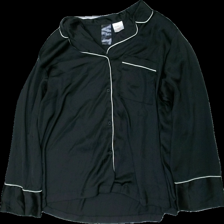
View: front
Type: Pajamas
Category: Ladies
Brand: H&M
Colors: Black, White
Material: 100% polyester
Cut: Regular
Size: L
Season: All
Damage location: top right
Damage 2 location: top center
Price range: 50-100
Recommended usage: Reuse
Description: svart pyjamas skjorta med vita kanter